Sky position (RA, Dec in degrees): 241.061, 11.204
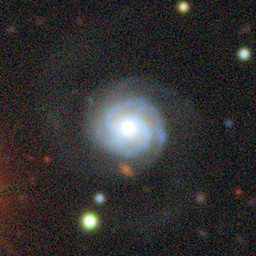
Galaxy morphology: Unbarred Tight Spiral Galaxies